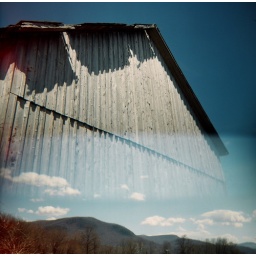
barn over the mountains